Édouard Corroyer

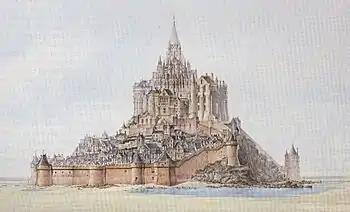
Watercolor sketch of Mont-Saint-Michel (1873)

His last major projects involved two funerary monuments, including the , in Nantes. He also proposed a project for the in Villeneuve-sur-Lot. In 1896, he was elected a member of the Académie des Beaux-Arts, taking Seat #10 in the "Unattached" section.